July Crisis

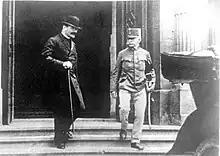
Hungarian Prime Minister Tisza and Chief of the Army General Staff Hötzendorf in Vienna, 15 July 1914

Between 29 June to 1 July, Berchtold and Conrad debated an appropriate response to the events in Sarajevo; Conrad wanted to declare war on Serbia as soon as possible, stating: "If you have a poisonous adder at your heel, you stamp on its head, you don't wait for the bite." He advocated immediate mobilisation against Serbia, while Berchtold wanted to ensure public opinion be prepared first. On 30 June, Berchtold suggested they demand Serbia disband anti-Austro-Hungarian societies and relieve certain officials of their responsibilities, but Conrad continued to argue for the use of force. On 1 July, Berchtold told Conrad that Emperor Franz Joseph would await the criminal inquiry results, that István Tisza, Prime Minister of Hungary, was opposed to war, and that Karl von Stürgkh, Prime Minister of Austria, hoped that the criminal inquiry would provide a proper basis for action.